VMFA-122

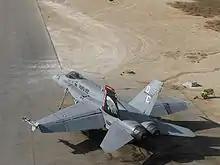
F/A-18 at Al Asad in 2009.

In October 2001, the Crusaders increased their combat capabilities by transitioning to the F/A-18C. The squadron participated in the Unit Deployment Program (UDP), completing eleven deployments to the Western